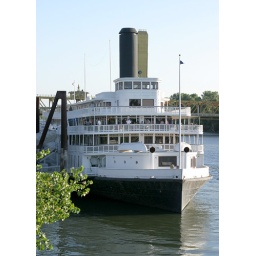
Brother ship to the Delta Queen, moored in Old Sacramento and converted to a hotel, restaurant and live theater venue.